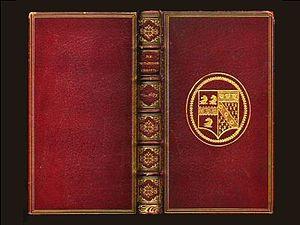
Le maroquin est une peau de chèvre épaisse tannée au sumac ou à la noix de galle. Elle a un grain apparent, large et irrégulier. Elle est utilisée en reliure pour les livres raffinés, car elle est très résistante, agréable au toucher, et se prête très bien aux travaux décoratifs.
Charles François Capé, né le 19 décembre 1806 à Villeneuve-Saint-Georges et mort en 1867 est un relieur français.